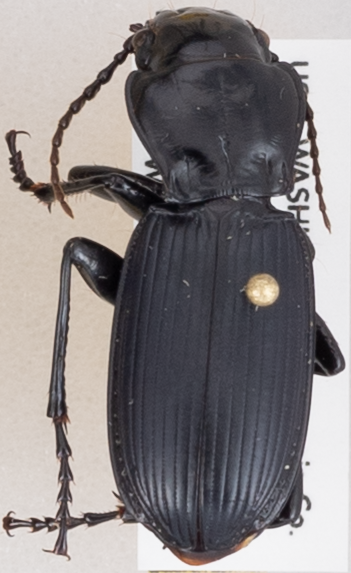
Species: Pterostichus lama
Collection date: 2019-07-02
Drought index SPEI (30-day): -0.944
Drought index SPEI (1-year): -1.93
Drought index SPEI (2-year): -2.09